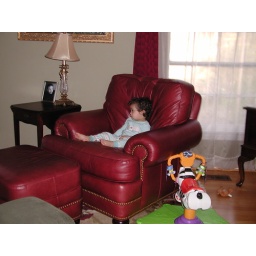
Grace in the big girl chair missing her brother...